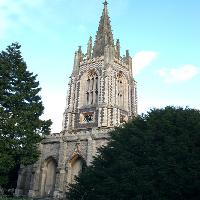
Weather: sun or clear